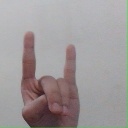
अक्षर: श